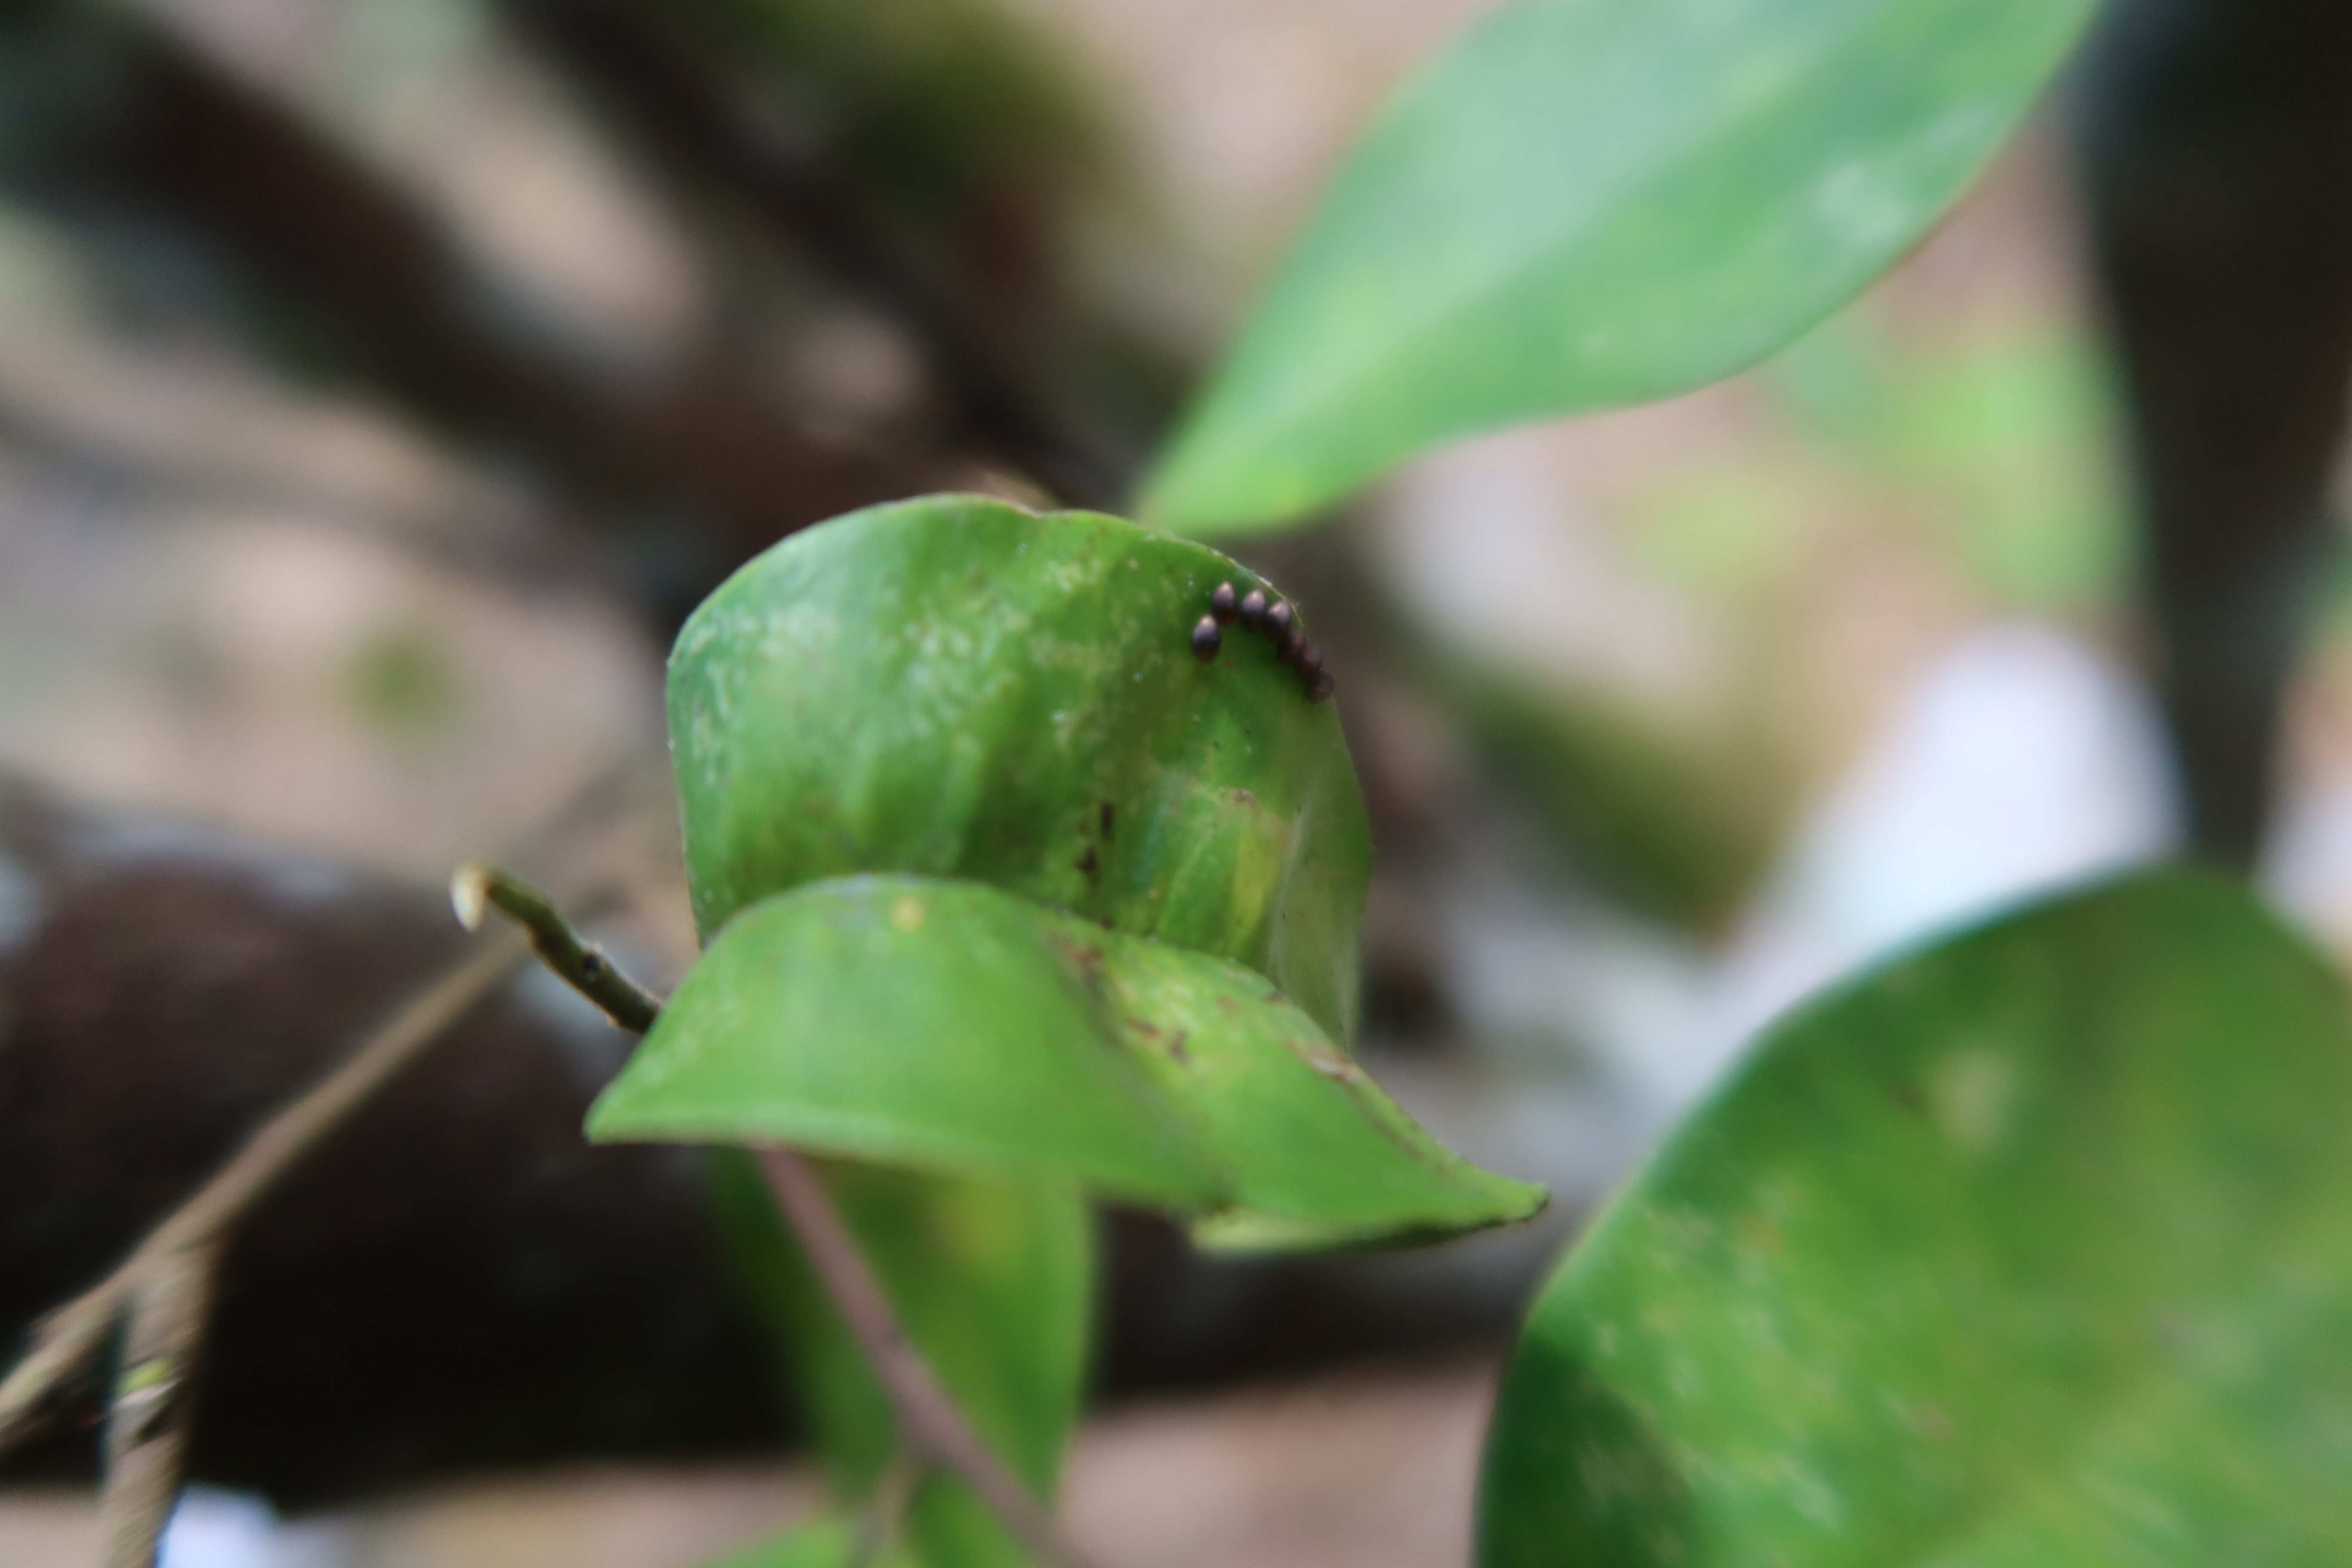
Label: Scale insect